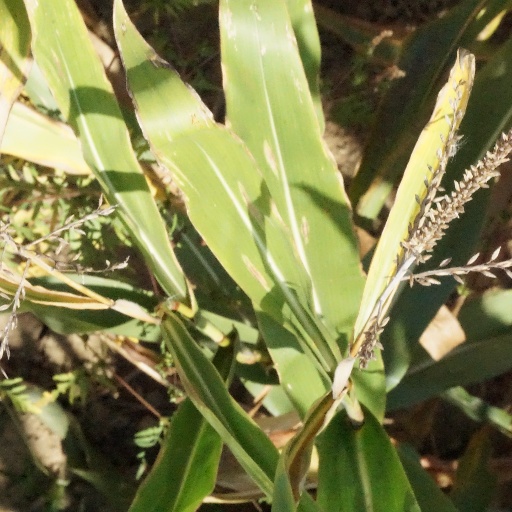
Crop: maize; corn